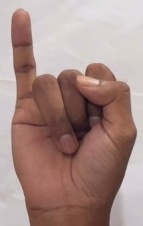
ASL sign: I